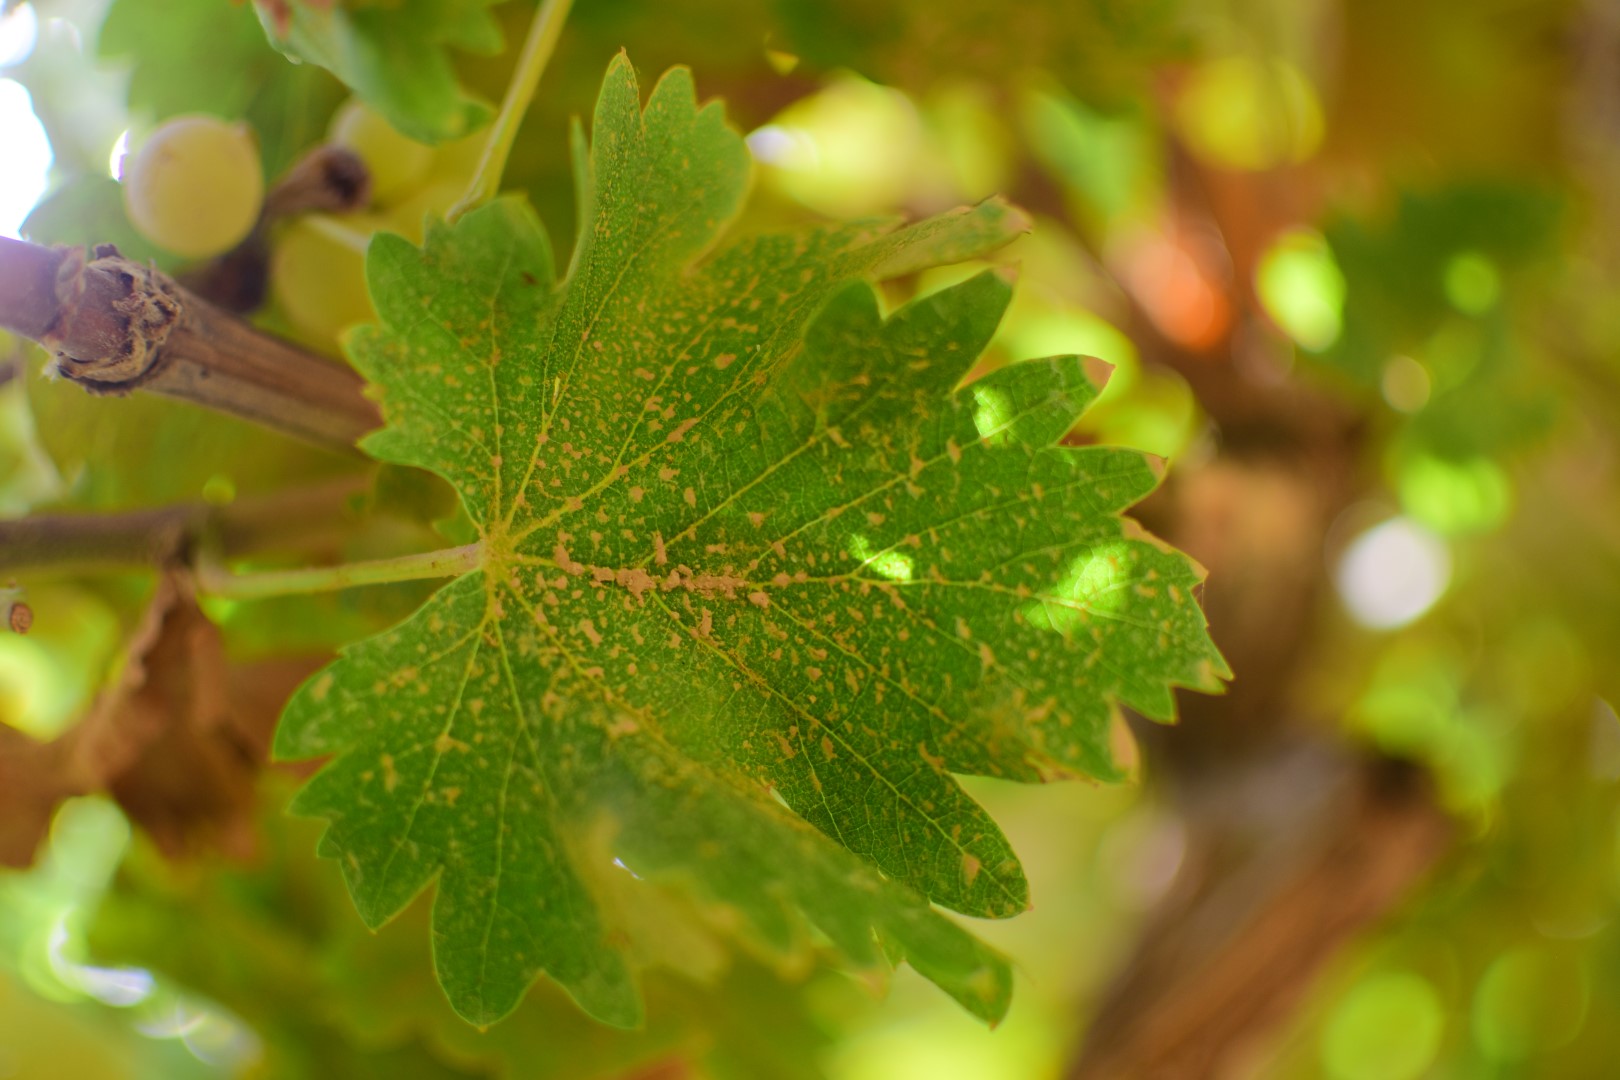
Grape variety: Shdah